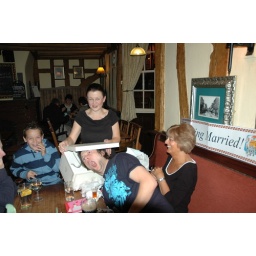
boy in a box